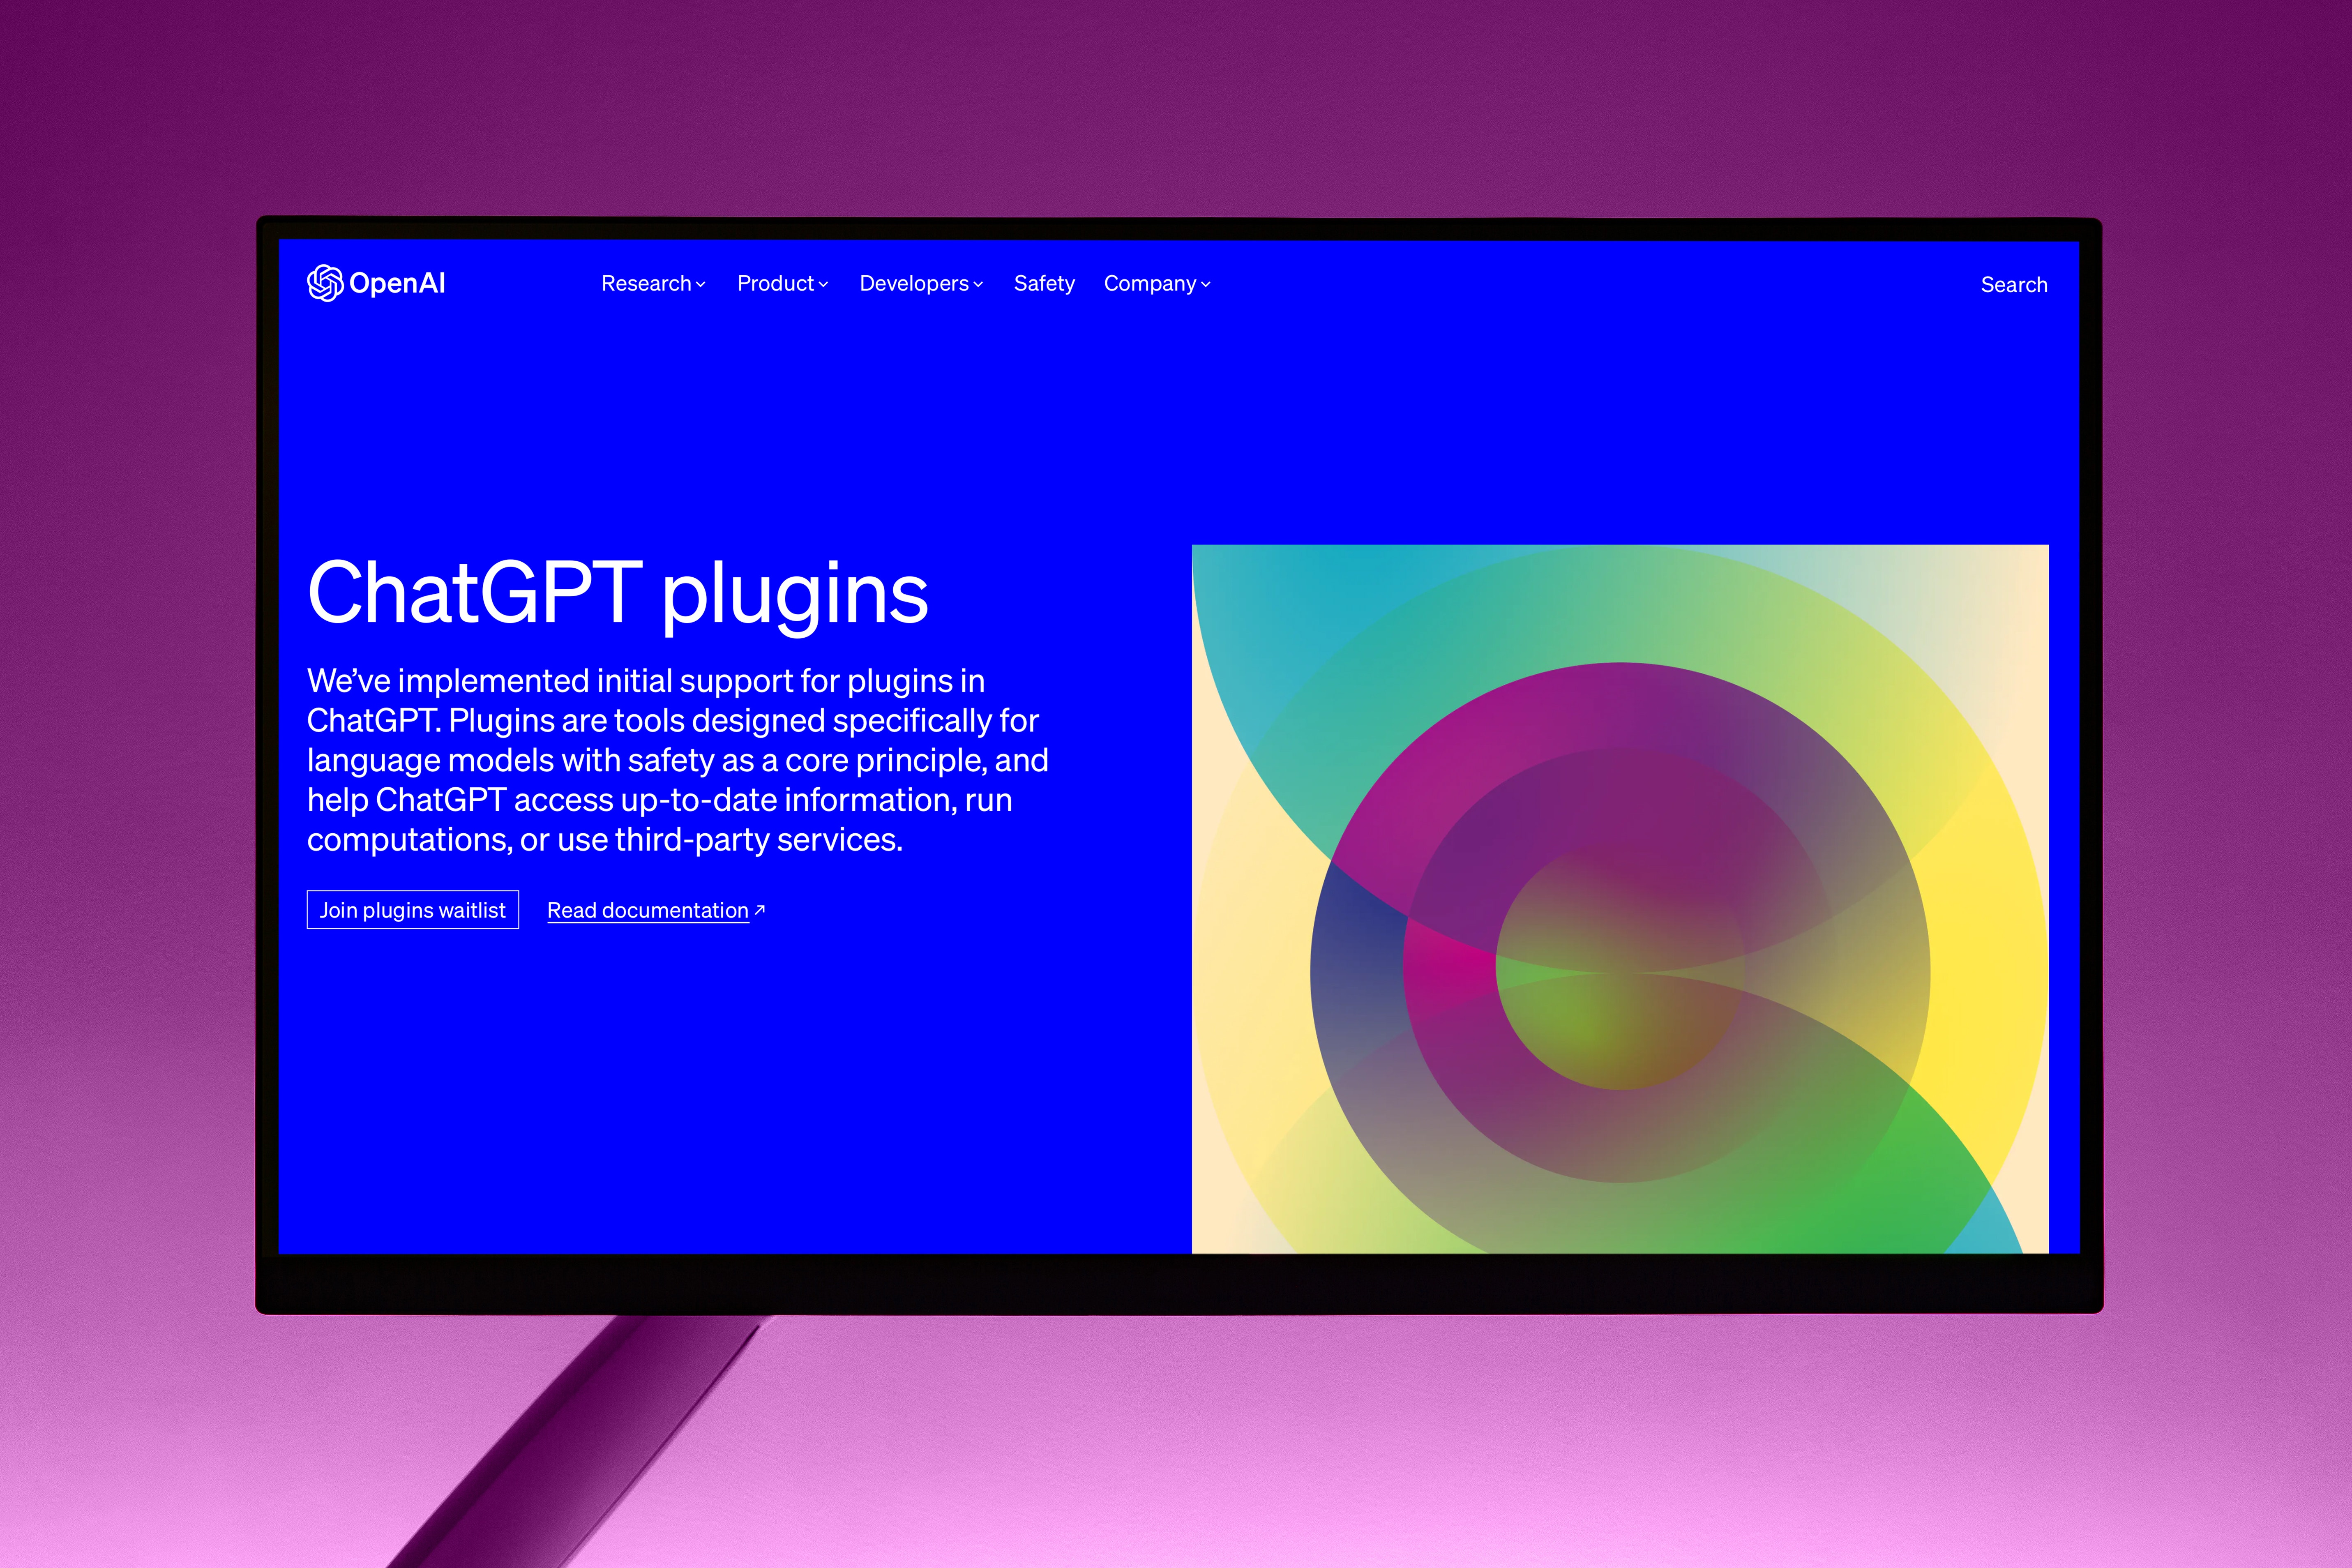
ai, chatGPT, Colorfulness, font, computer, operating system, display device, multimedia, electronic device, electric blue, circle, screenshot, computer program, software, rectangle, graphics, Computer monitor accessory, laptop, logo, science, magenta, brand, graphic design, computer icon